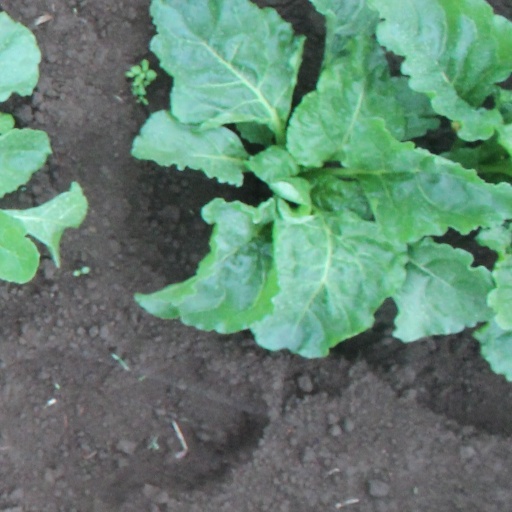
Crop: sugar beet